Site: brandenburg
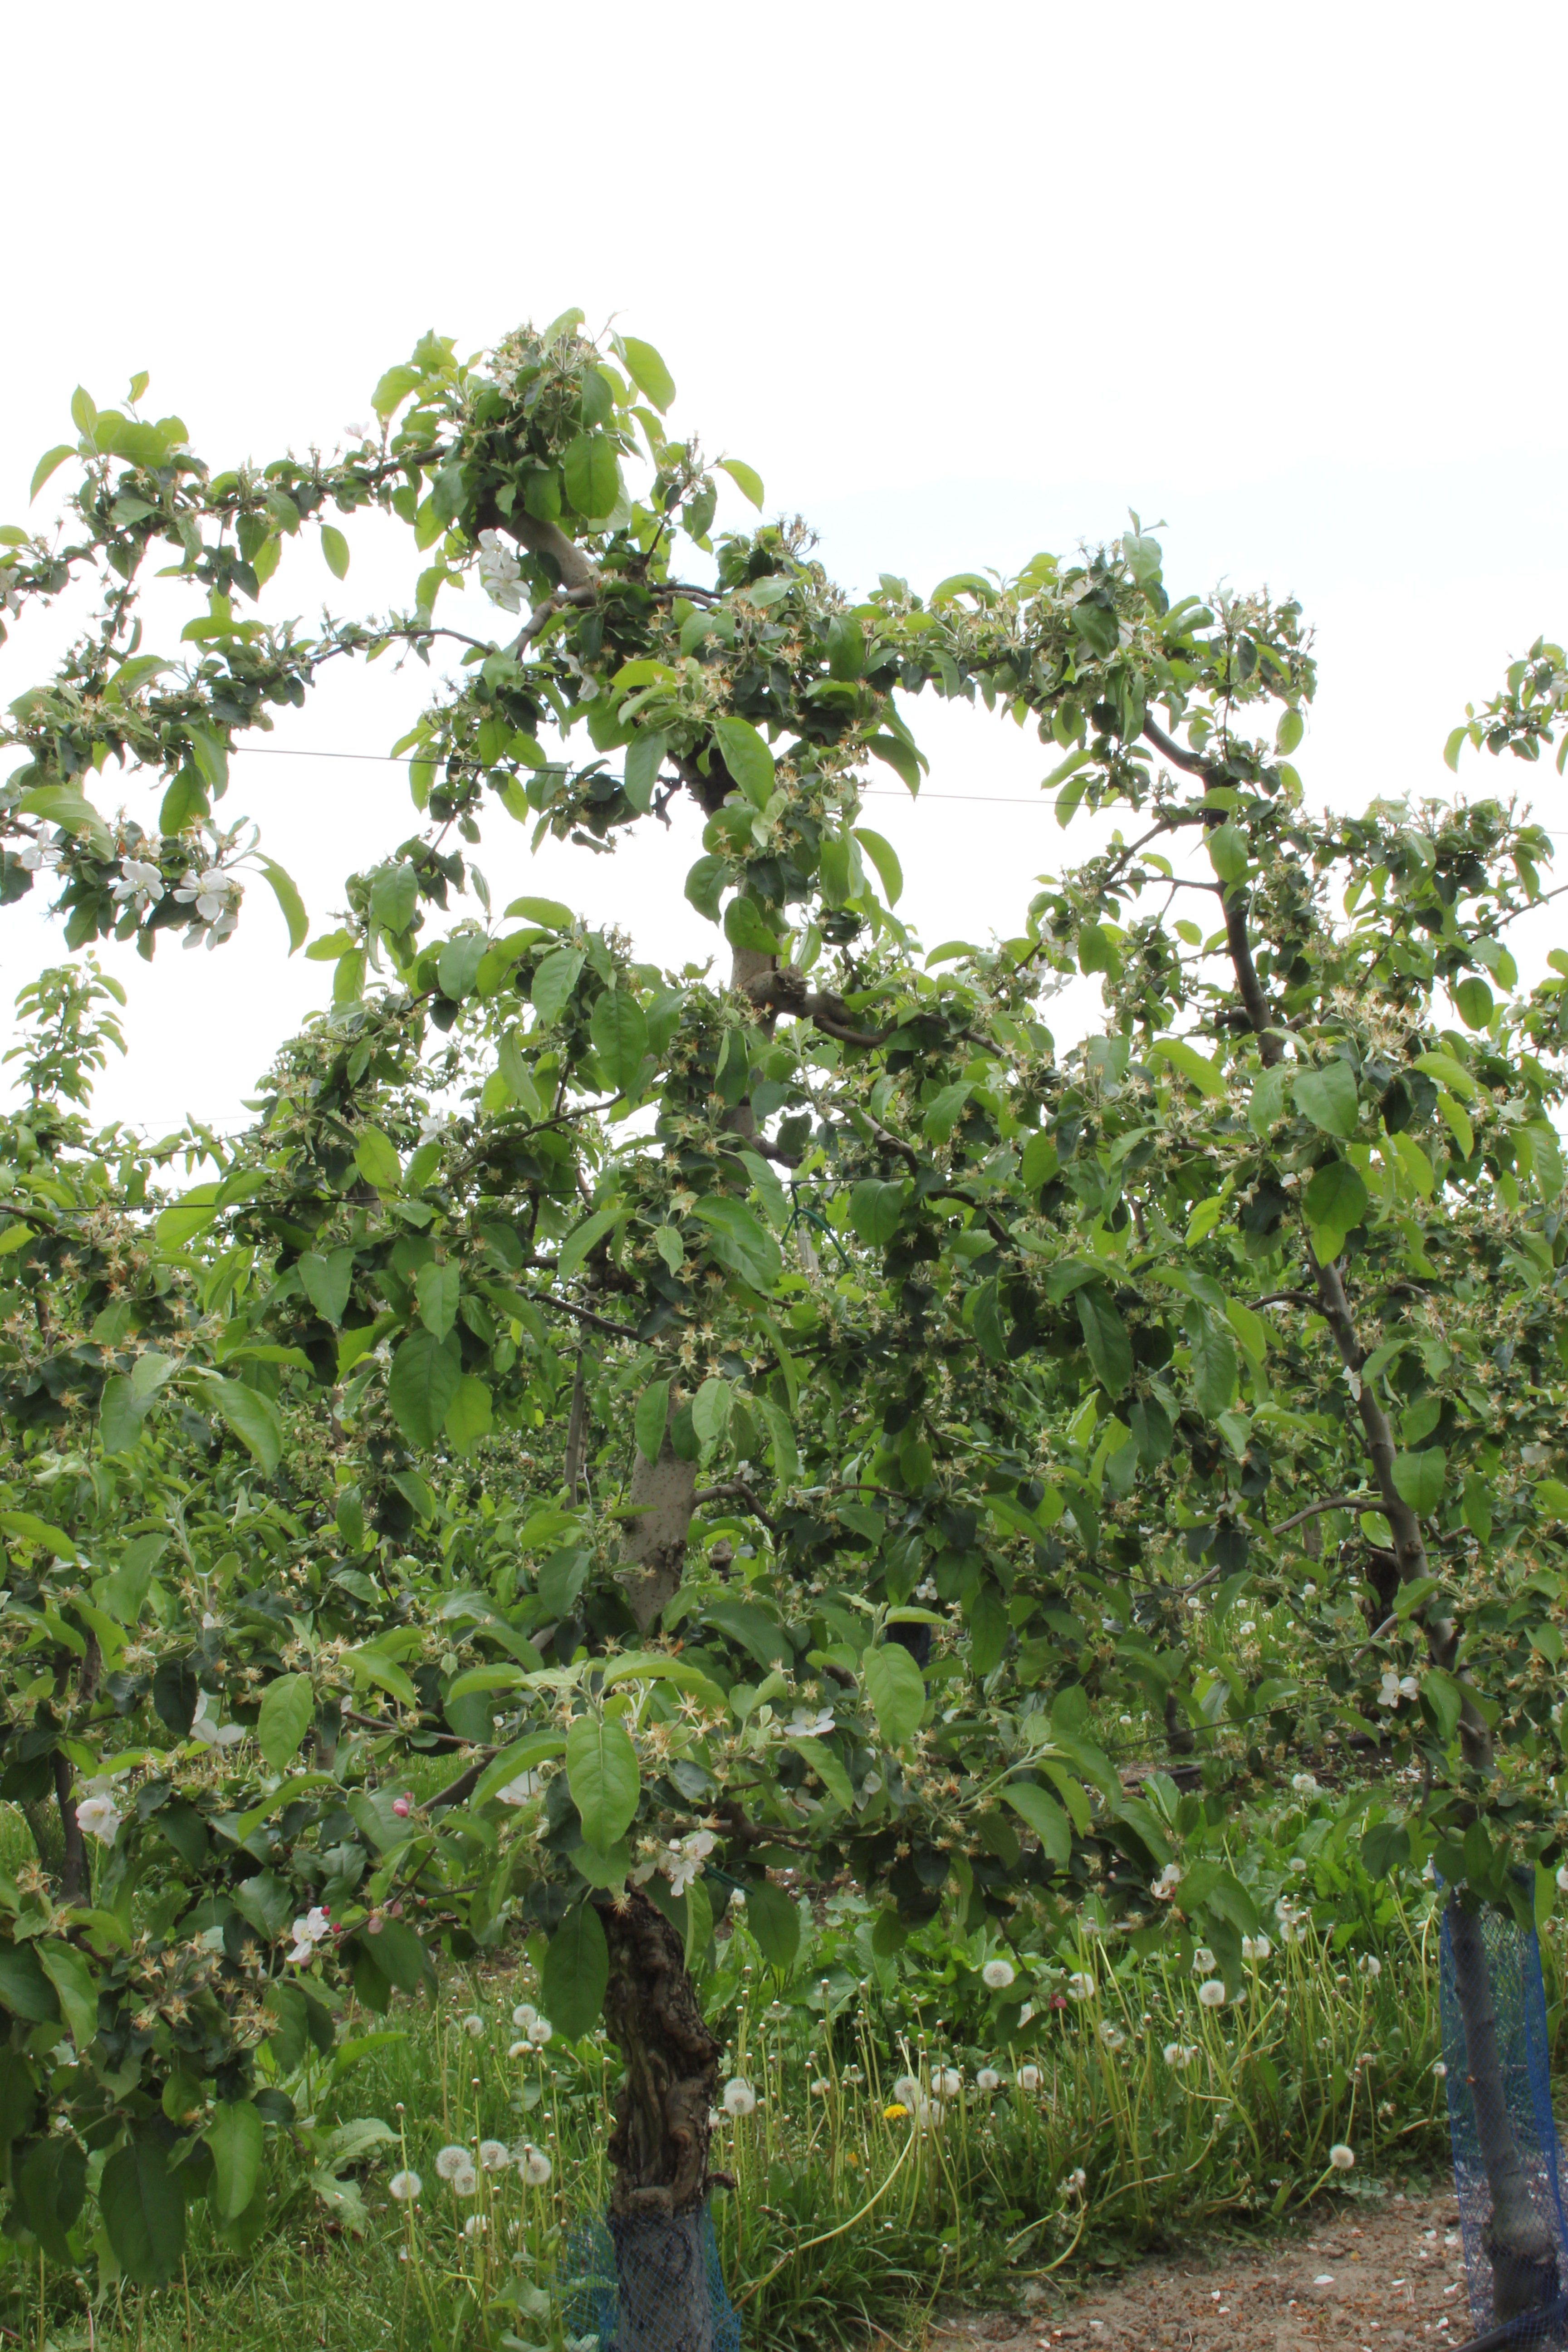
Growth stage (BBCH 67): Flowering